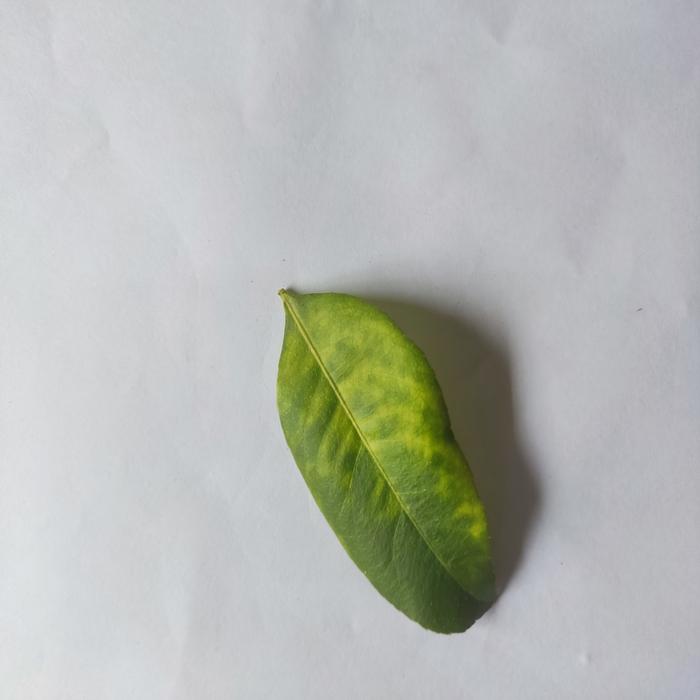
Crop: Lemon
Leaf condition: Citrus